Björn Cederberg

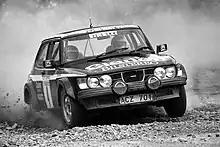
Blomqvist/Cederberg in the Saab 99 Turbo (Hunsrück-Rallye 1980)

Björn Cederberg (born 23 July 1937), nicknamed "Kapten" (engl. Captain, due to his rank in the Swedish Army), is a notable Swedish rally co-driver. His most famous and successful partnership was with Stig Blomqvist, in a Saab 99 Turbo, with whom he shared success in a number of international motor rallies, from 1979–1982. Later in 1982, the pair went on to rally the Audi Quattro, with which they were again very successful until 1985.